Liam Moore

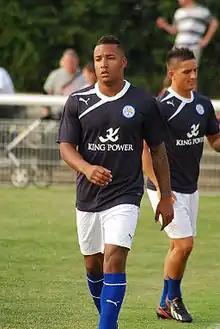
Moore training with Leicester City in 2013

Liam Simon Moore (born 31 January 1993) is a former professional footballer who plays as a centre-back for Spalding United. Born and raised in England, he represented Jamaica at international level.